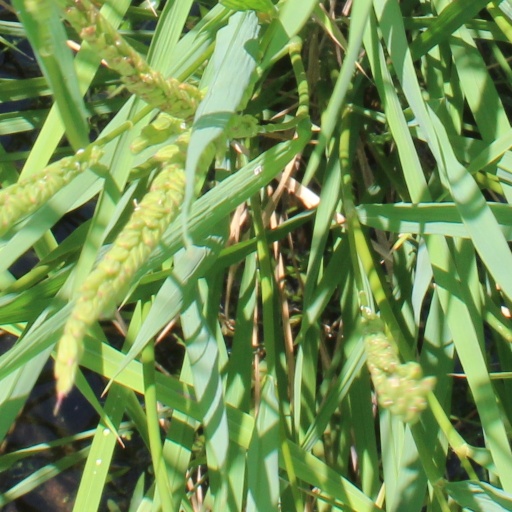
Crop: rice